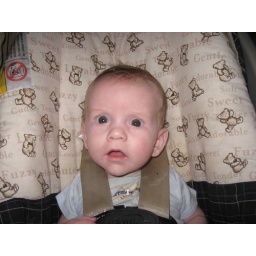
Derrick in his car seat